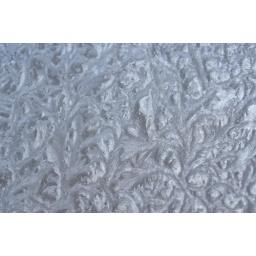
One cold morning these were all over the kitchen window